Survivor Series (2010)

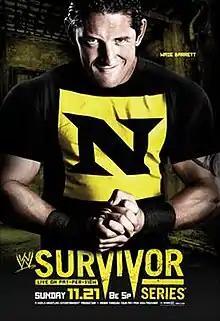
Promotional poster featuring Wade Barrett

The 2010 Survivor Series was a professional wrestling pay-per-view (PPV) event produced by World Wrestling Entertainment (WWE). It was the 24th annual Survivor Series and took place on November 21, 2010, at the American Airlines Arena in Miami, Florida, held for wrestlers from the promotion's Raw and SmackDown brand divisions. It was the last Survivor Series held under the first brand split, which ended in August 2011, but was reinstated in July 2016.